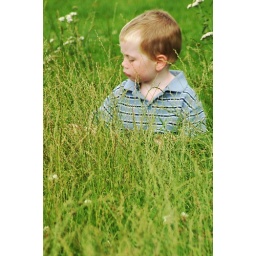
Johnnie in the grass in a field near Twickenham